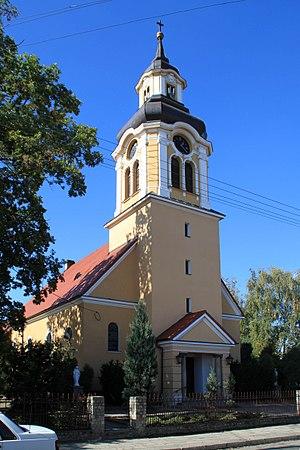
Książ Wielkopolski est une ville de la Voïvodie de Grande-Pologne et du powiat de Śrem.